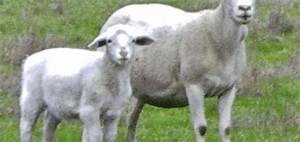
Label: pecora